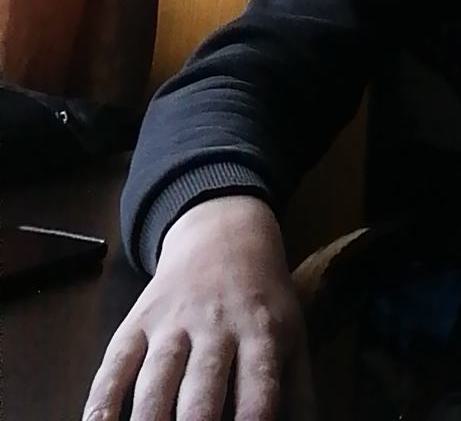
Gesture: no_gesture